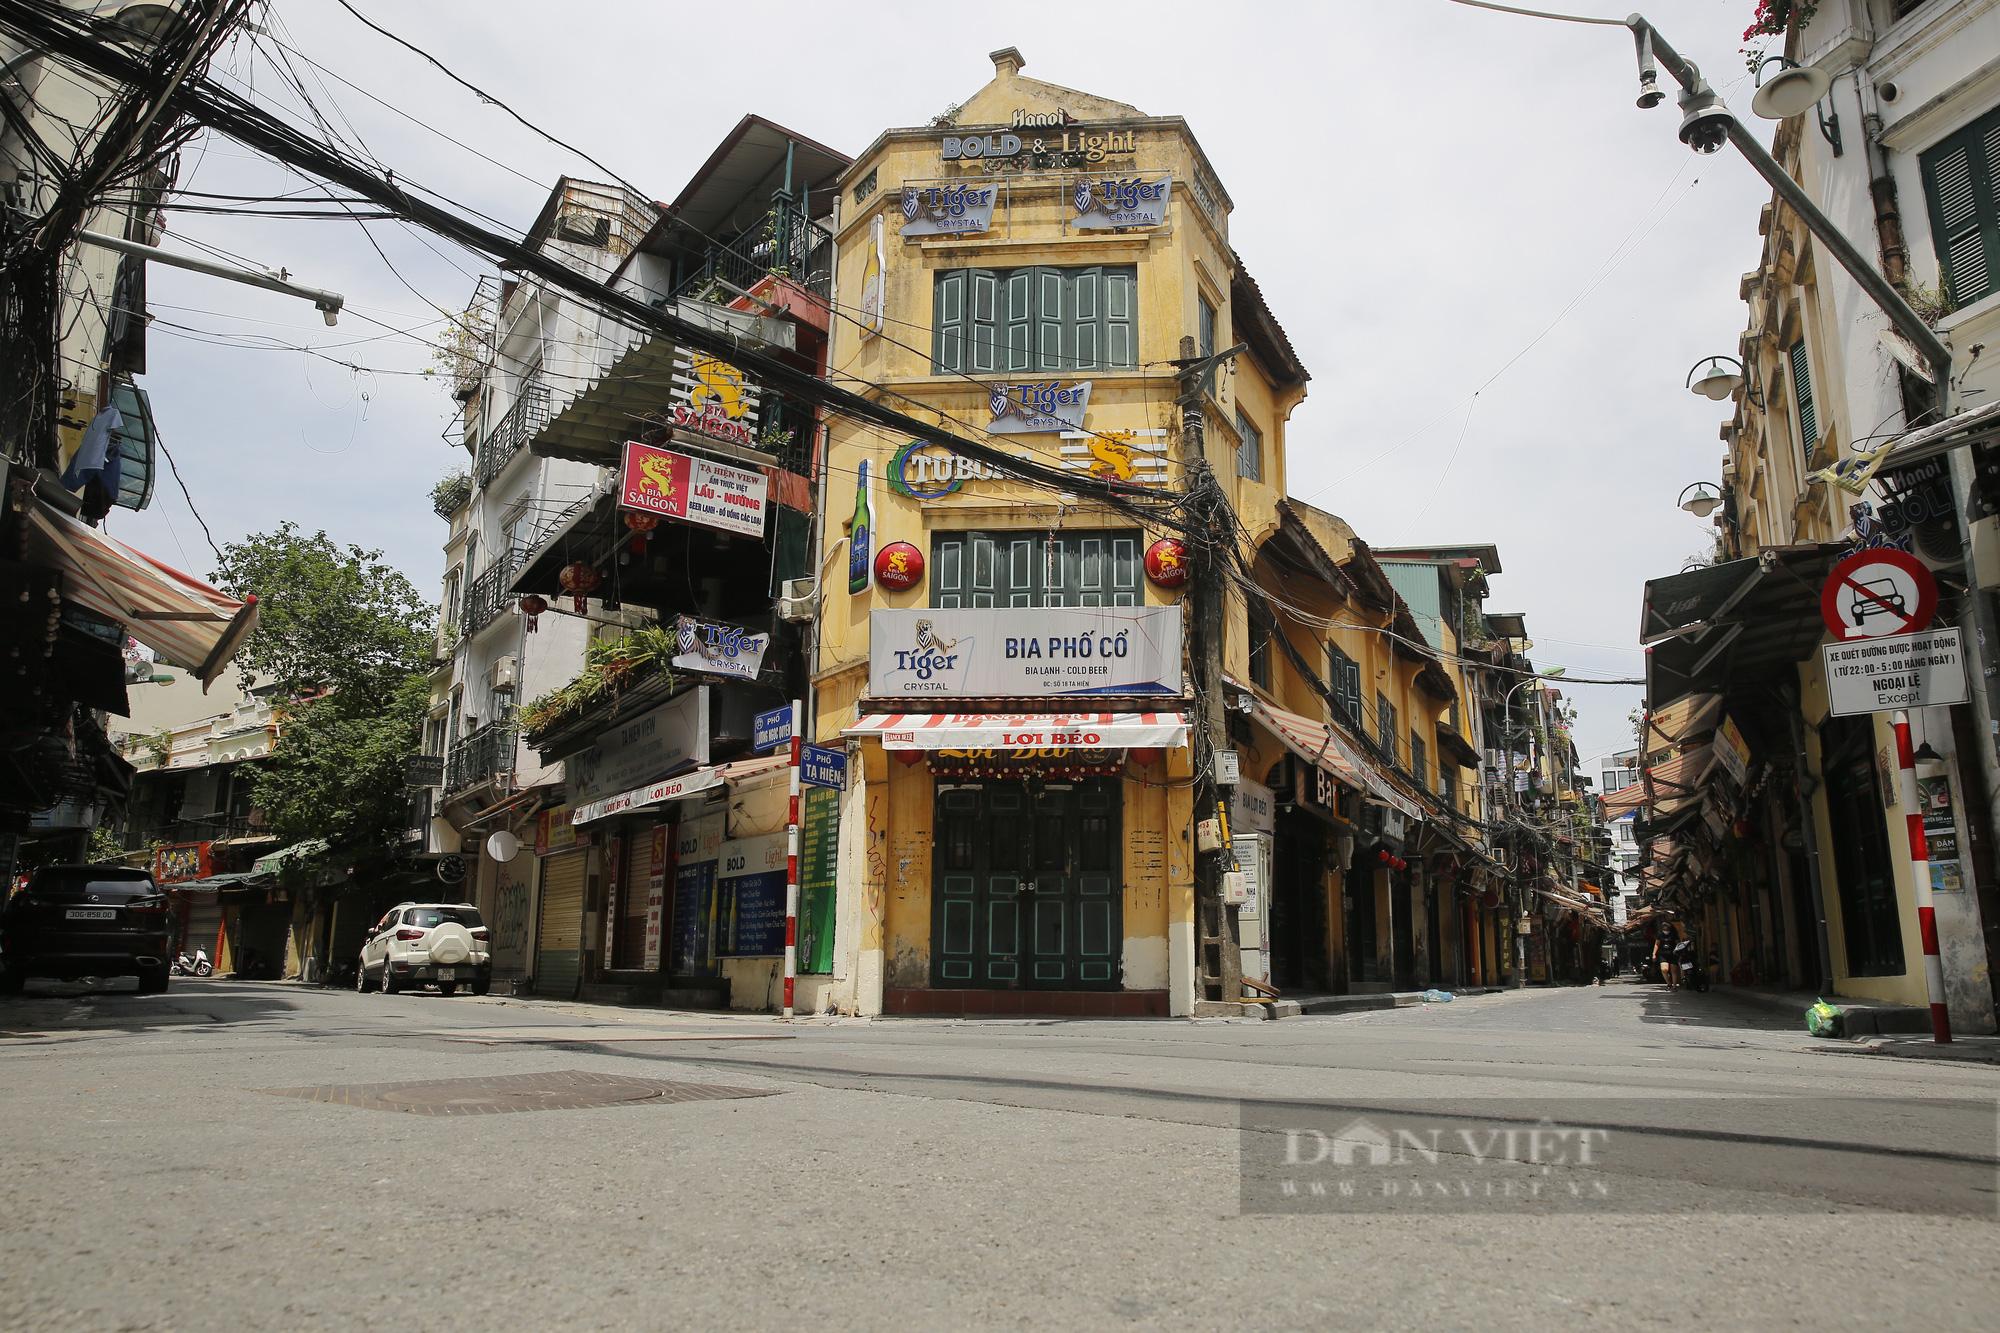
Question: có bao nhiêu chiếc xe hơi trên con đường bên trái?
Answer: có hai chiếc xe hơi